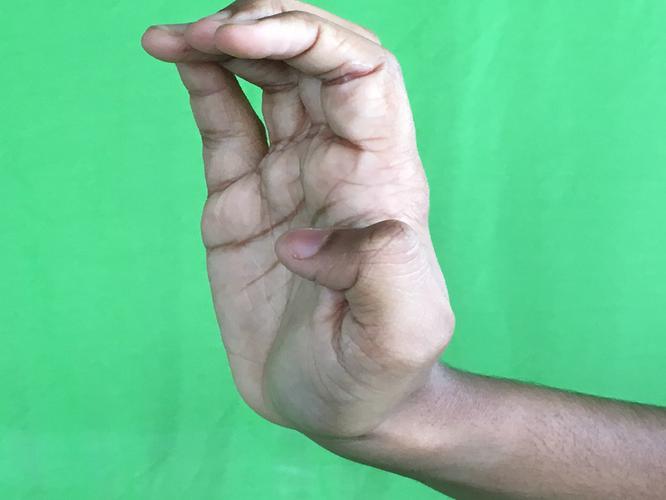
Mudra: Sarpasirsha
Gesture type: single_hand